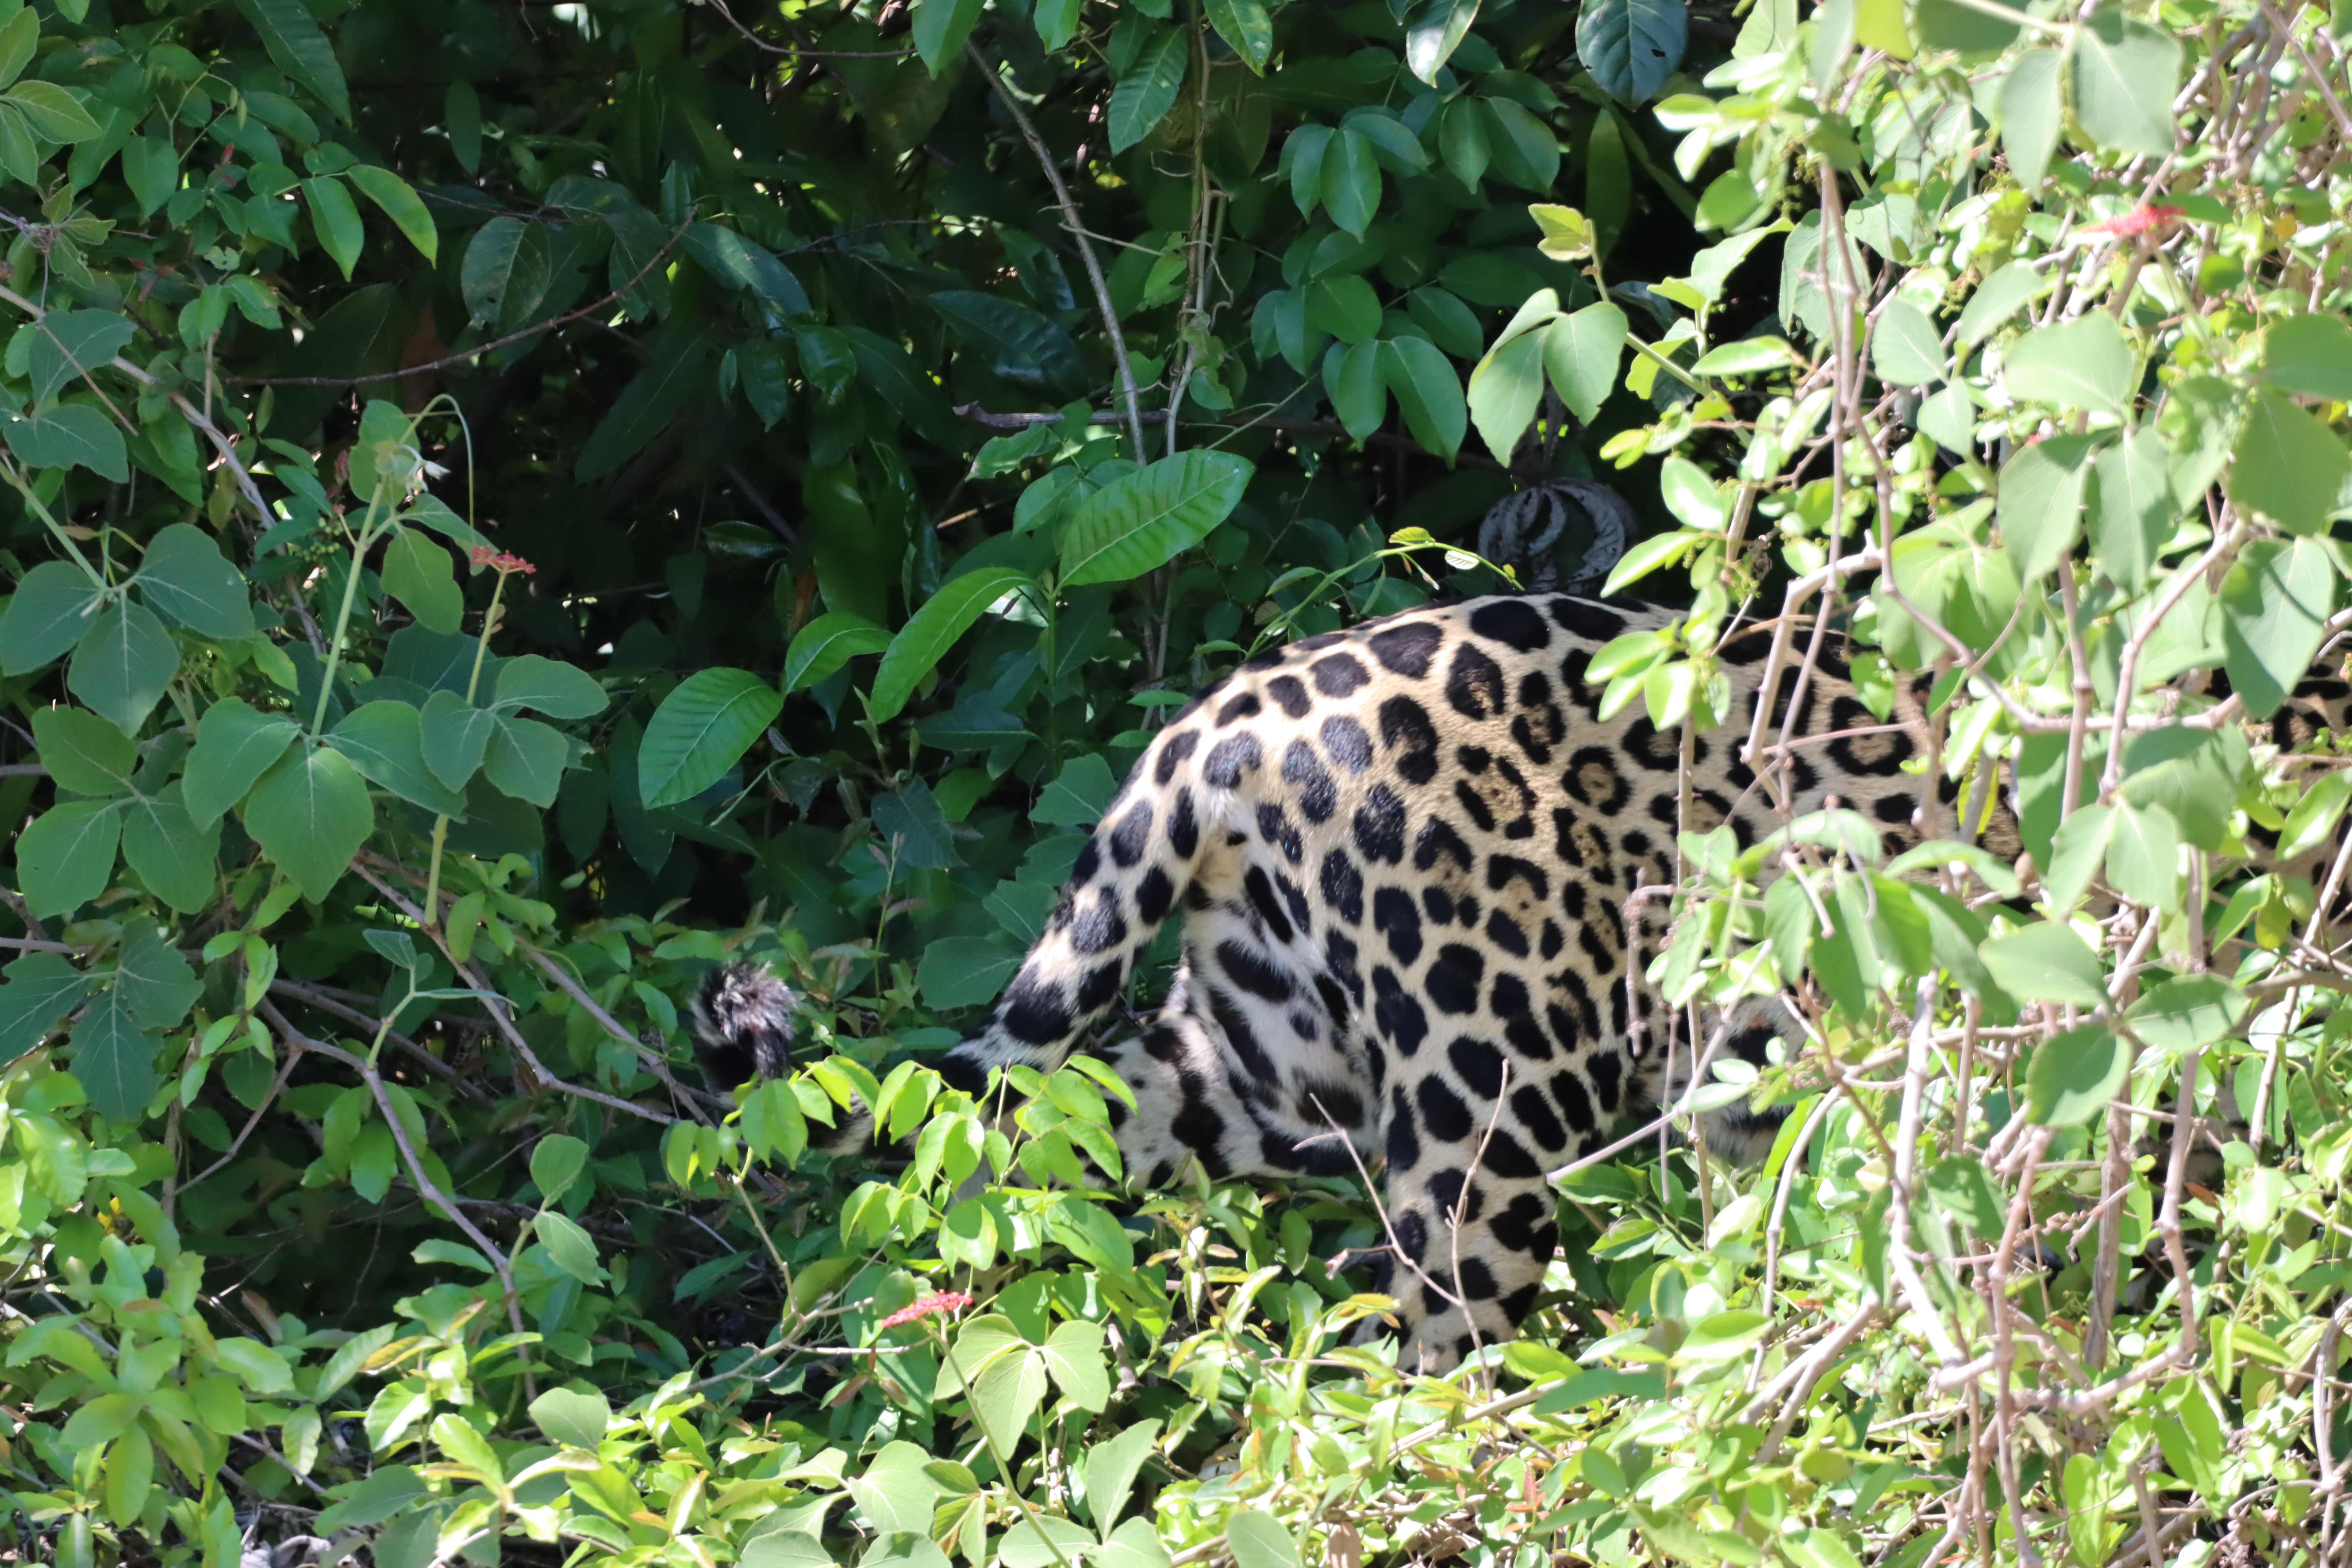
Jaguar: Lua